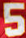
Number: 5